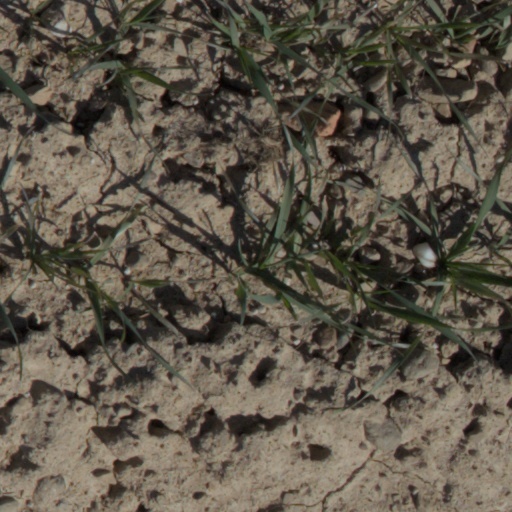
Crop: wheat